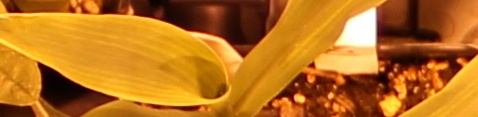
Label: Corn